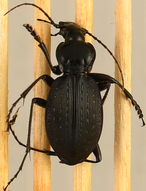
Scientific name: Carabus goryi
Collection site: Great Smoky Mountains National Park NEON (GRSM), plot GRSM_012